DeLana Harvick

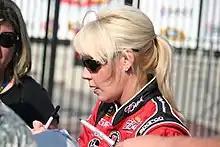
Harvick at Charlotte Motor Speedway in 2011

DeLana Lynn Harvick (née Linville; born July 7, 1973) is an American former co-owner and manager of Kevin Harvick Incorporated, a racing team in NASCAR's Nationwide and Camping World Truck Series. It was announced in September 2011 KHI was being sold to Richard Childress, owner of Richard Childress Racing. She is married to NASCAR Cup Series driver Kevin Harvick.